Argari

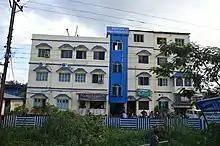
Sebayan Nursing Home, Andul Road, Argari

As per 2011 Census of India Argari had a total population of 10,715 of which 5,555 (52%) were males and 5,160 (48%) were females. Population below 6 years was 1,217. The total number of literates in Argari was 8,156 (85.87% of the population over 6 years).